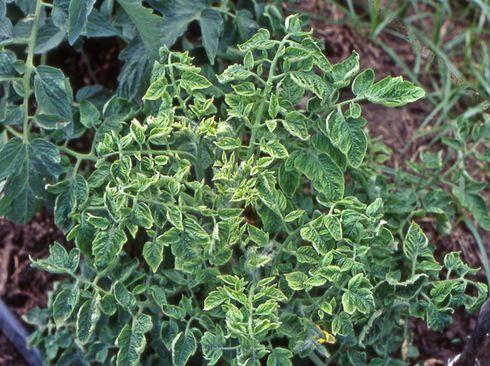
Labels: Tomato mold leaf, Tomato mold leaf, Tomato mold leaf, Tomato mold leaf, Tomato mold leaf, Tomato mold leaf, Tomato mold leaf, Tomato mold leaf, Tomato mold leaf, Tomato mold leaf, Tomato mold leaf, Tomato mold leaf, Tomato mold leaf, Tomato mold leaf, Tomato mold leaf, Tomato mold leaf, Tomato mold leaf, Tomato mold leaf, Tomato mold leaf, Tomato mold leaf, Tomato mold leaf